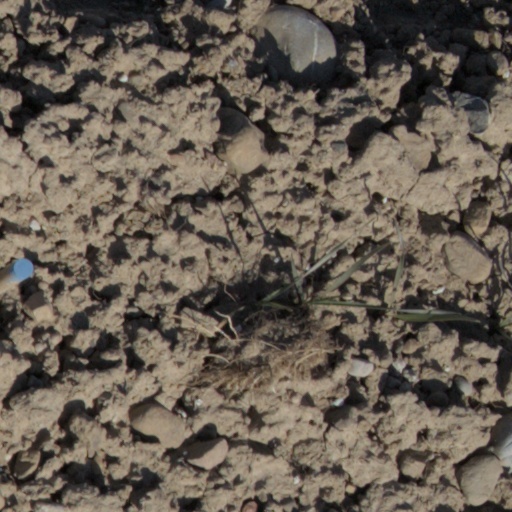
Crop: wheat